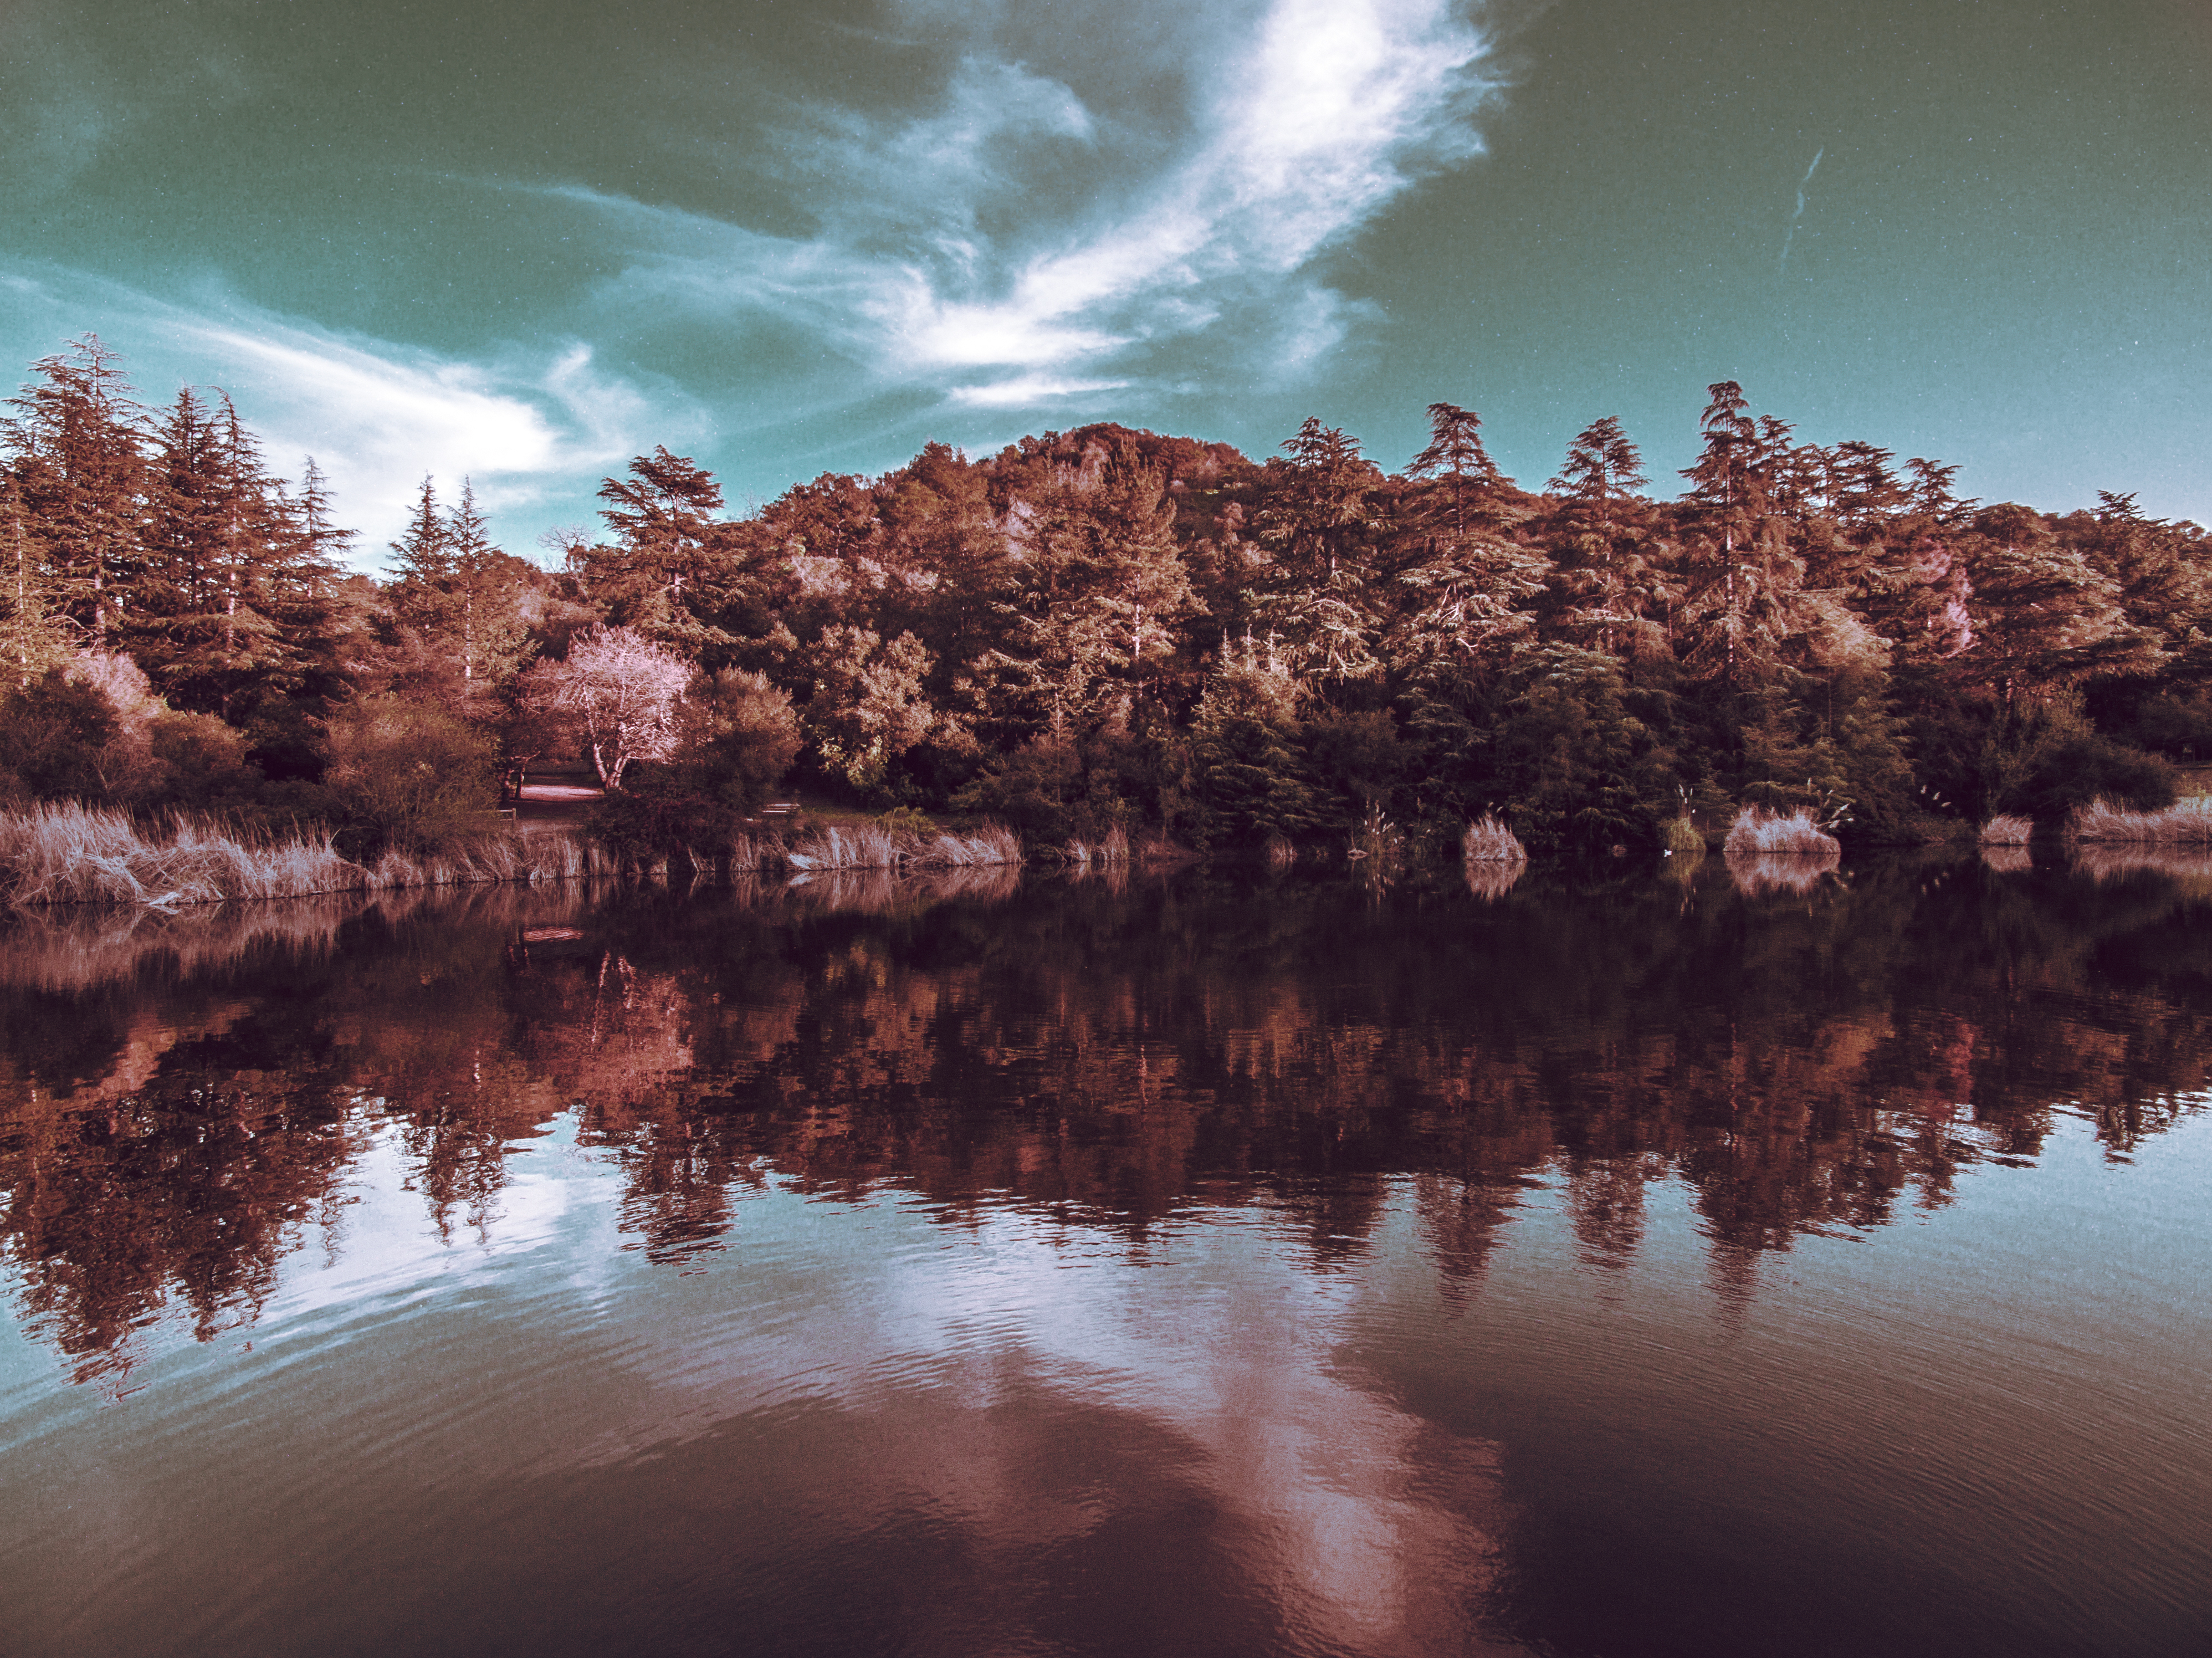
landscape, tree, water, nature, wilderness, mountain, snow, cloud, sky, sunrise, sunset, sunlight, morning, leaf, lake, dawn, river, dusk, evening, reflection, autumn, weather, atmospheric phenomenon